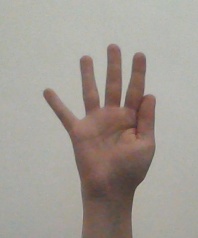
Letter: sheen